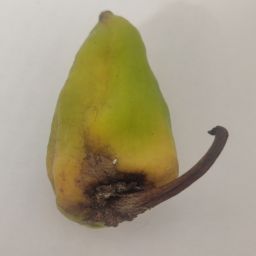
Crop: New Mexico Green Chile
Quality: Damaged